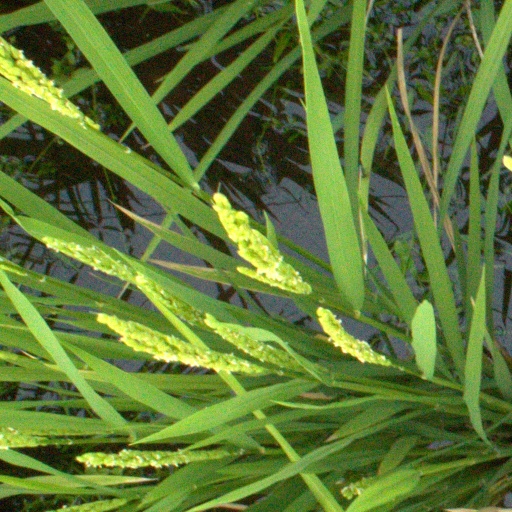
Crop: rice